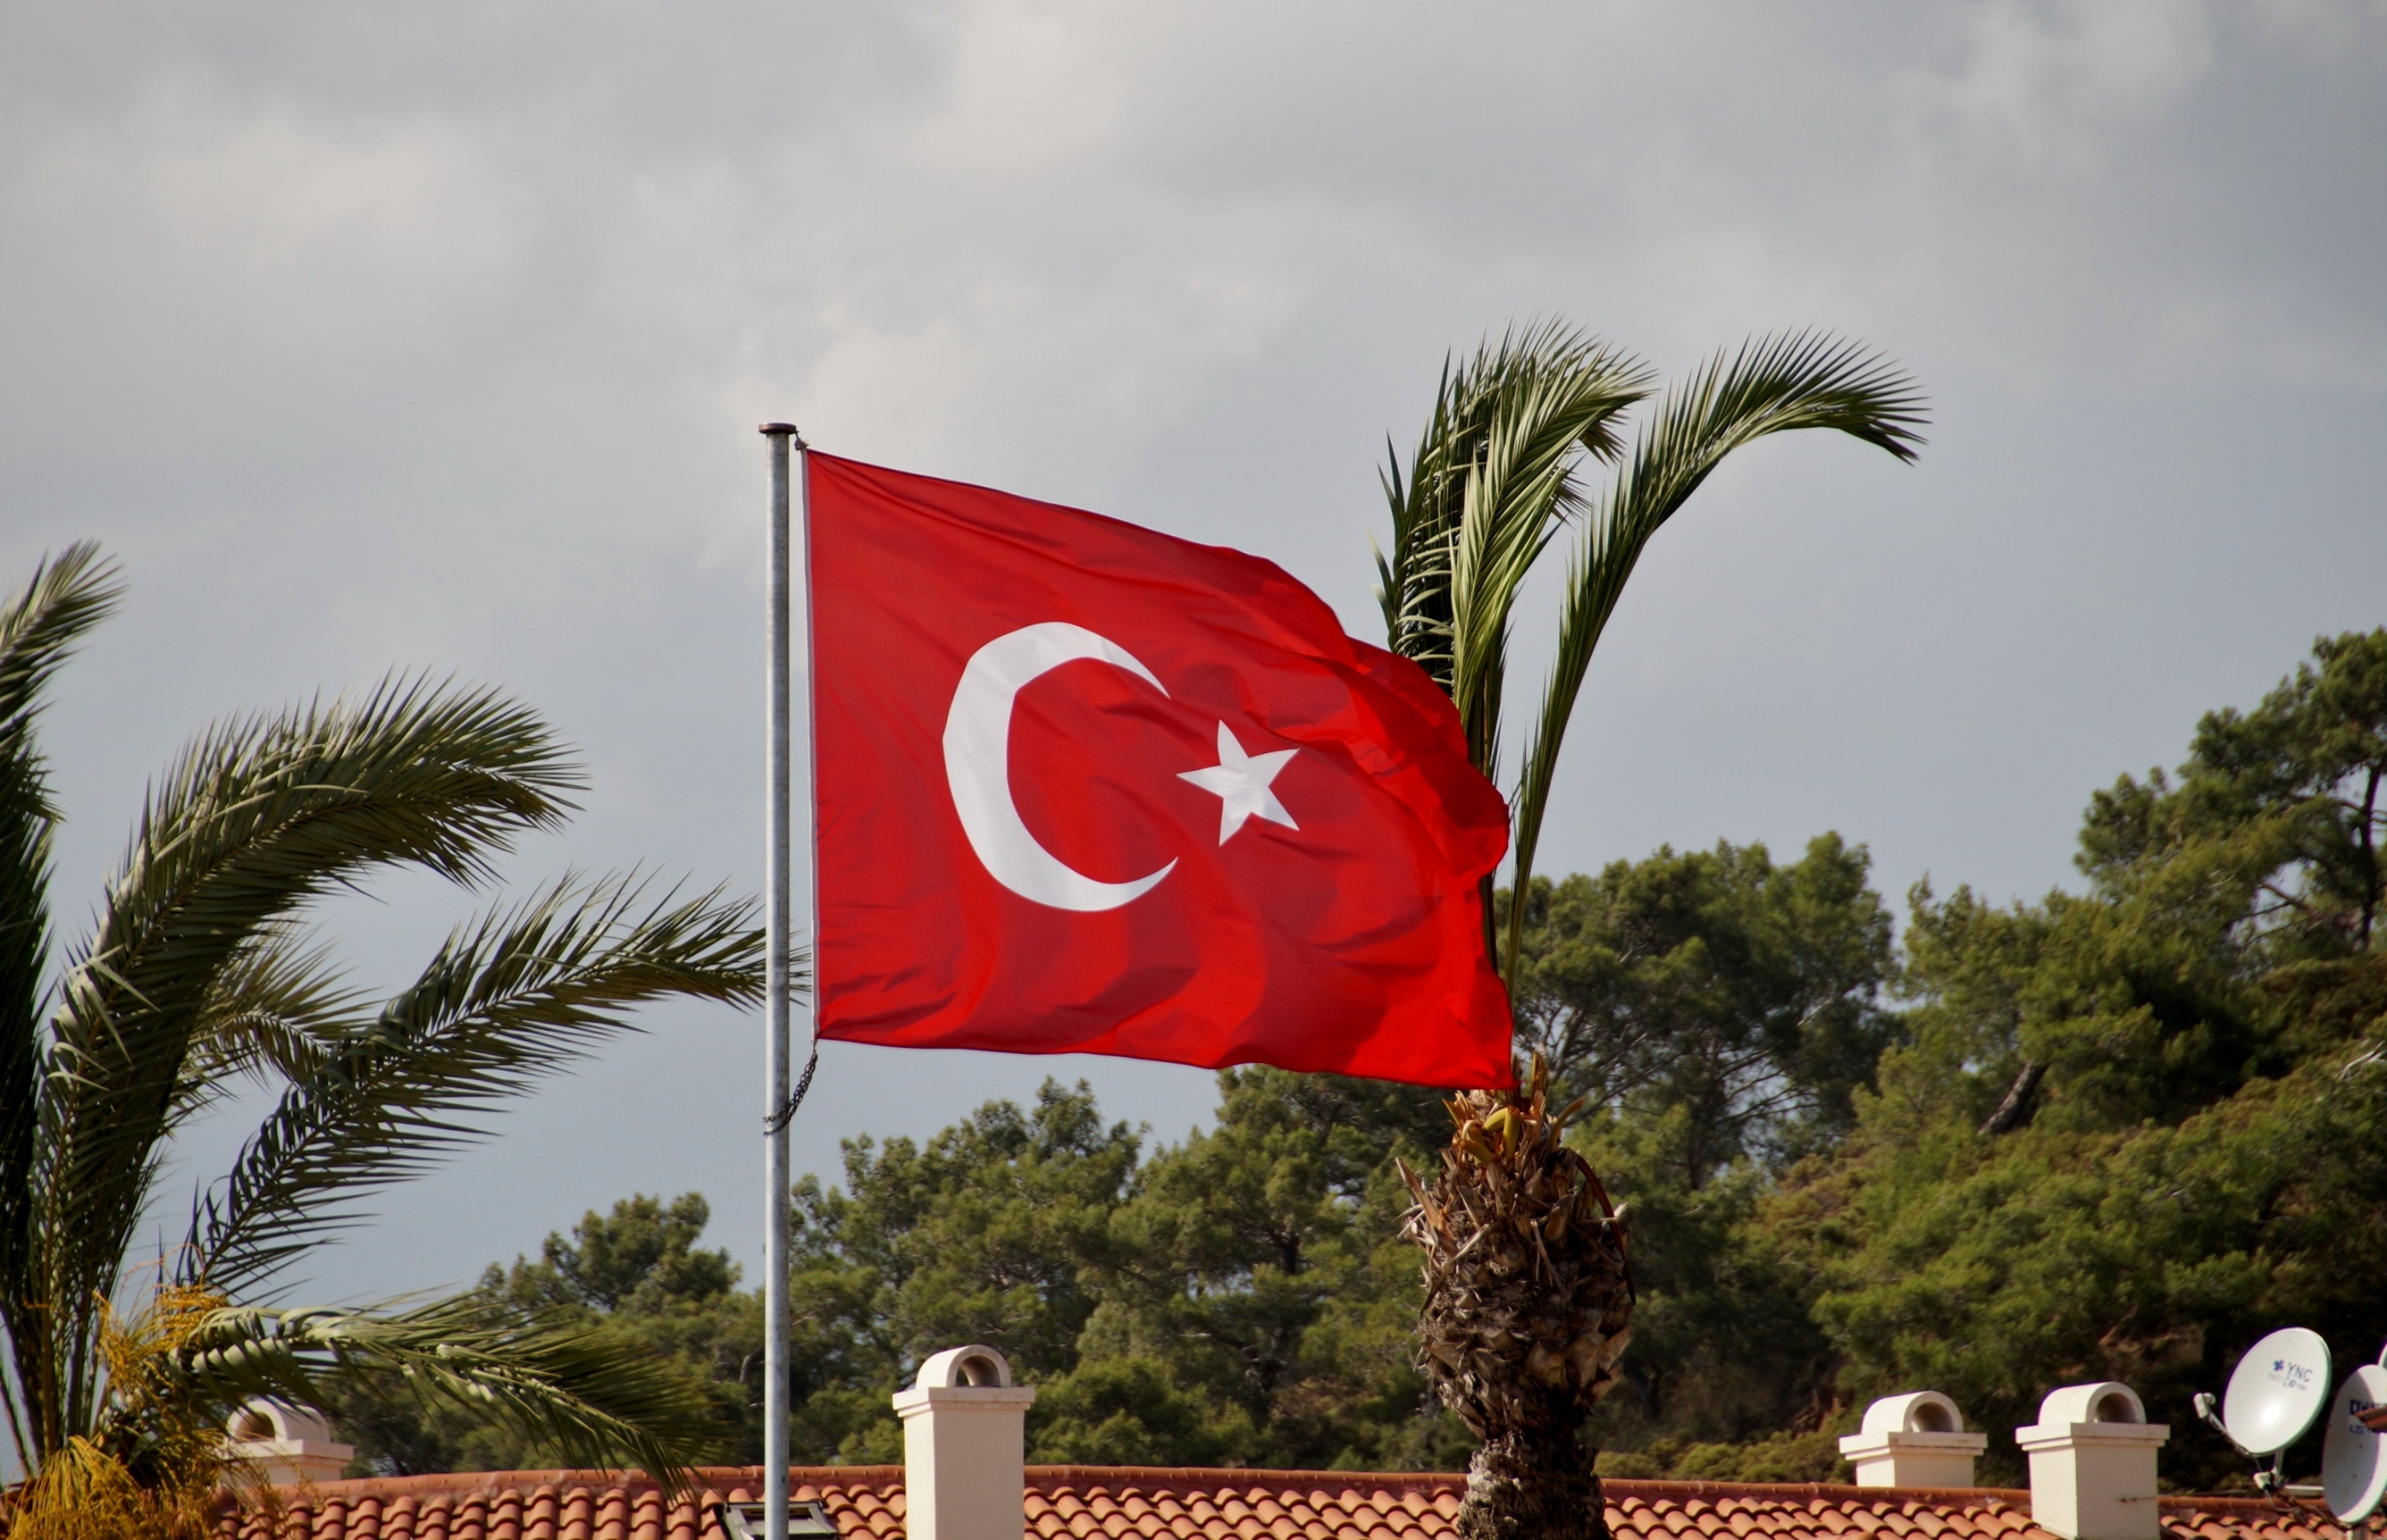
tree, plant, wind, advertising, flag, turkey, turkish flag, the flag of the, arecales